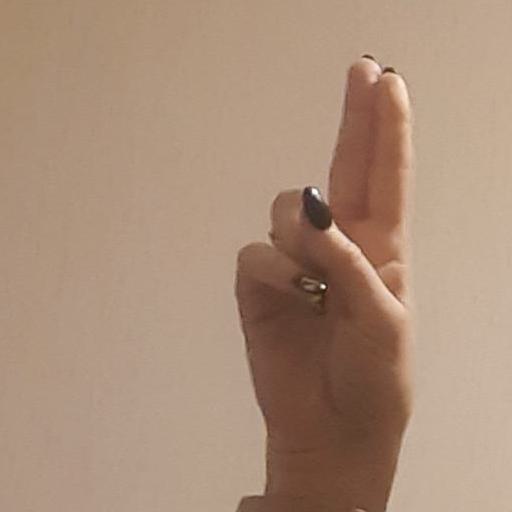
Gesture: two_up